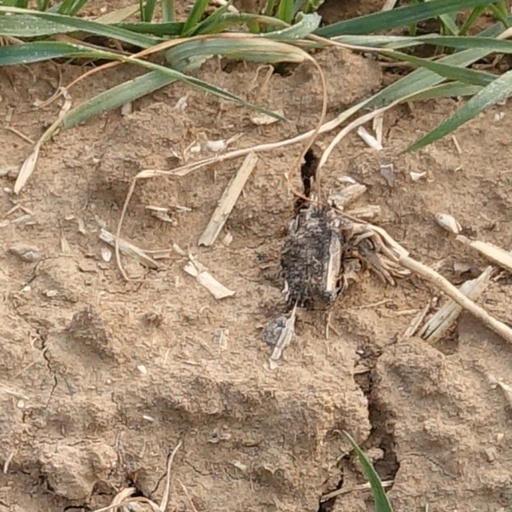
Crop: wheat